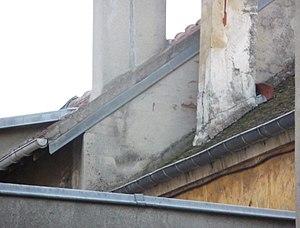
Pan de mur d'une grange des Beaudottes avec sa peinture fin XIX ème siècle.
La cité des Beaudottes est un grand ensemble à 74 % HLM situé à Sevran. Le quartier compte près de 10 600 habitants actuellement.